Panther Park

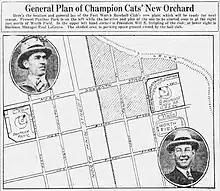
Old and new Panther Parks in 1925 newspaper

The Panthers won six consecutive Texas League crowns from 1920 to 1925. In 1919, they were the runners-up to Shreveport as they lost four games to two in the championship series even though they finished the regular season at the top of the standings. In 1925, they swept the Dallas Steers in a best-of-five series to determine the second half champion, clinching the Texas League title in the process.